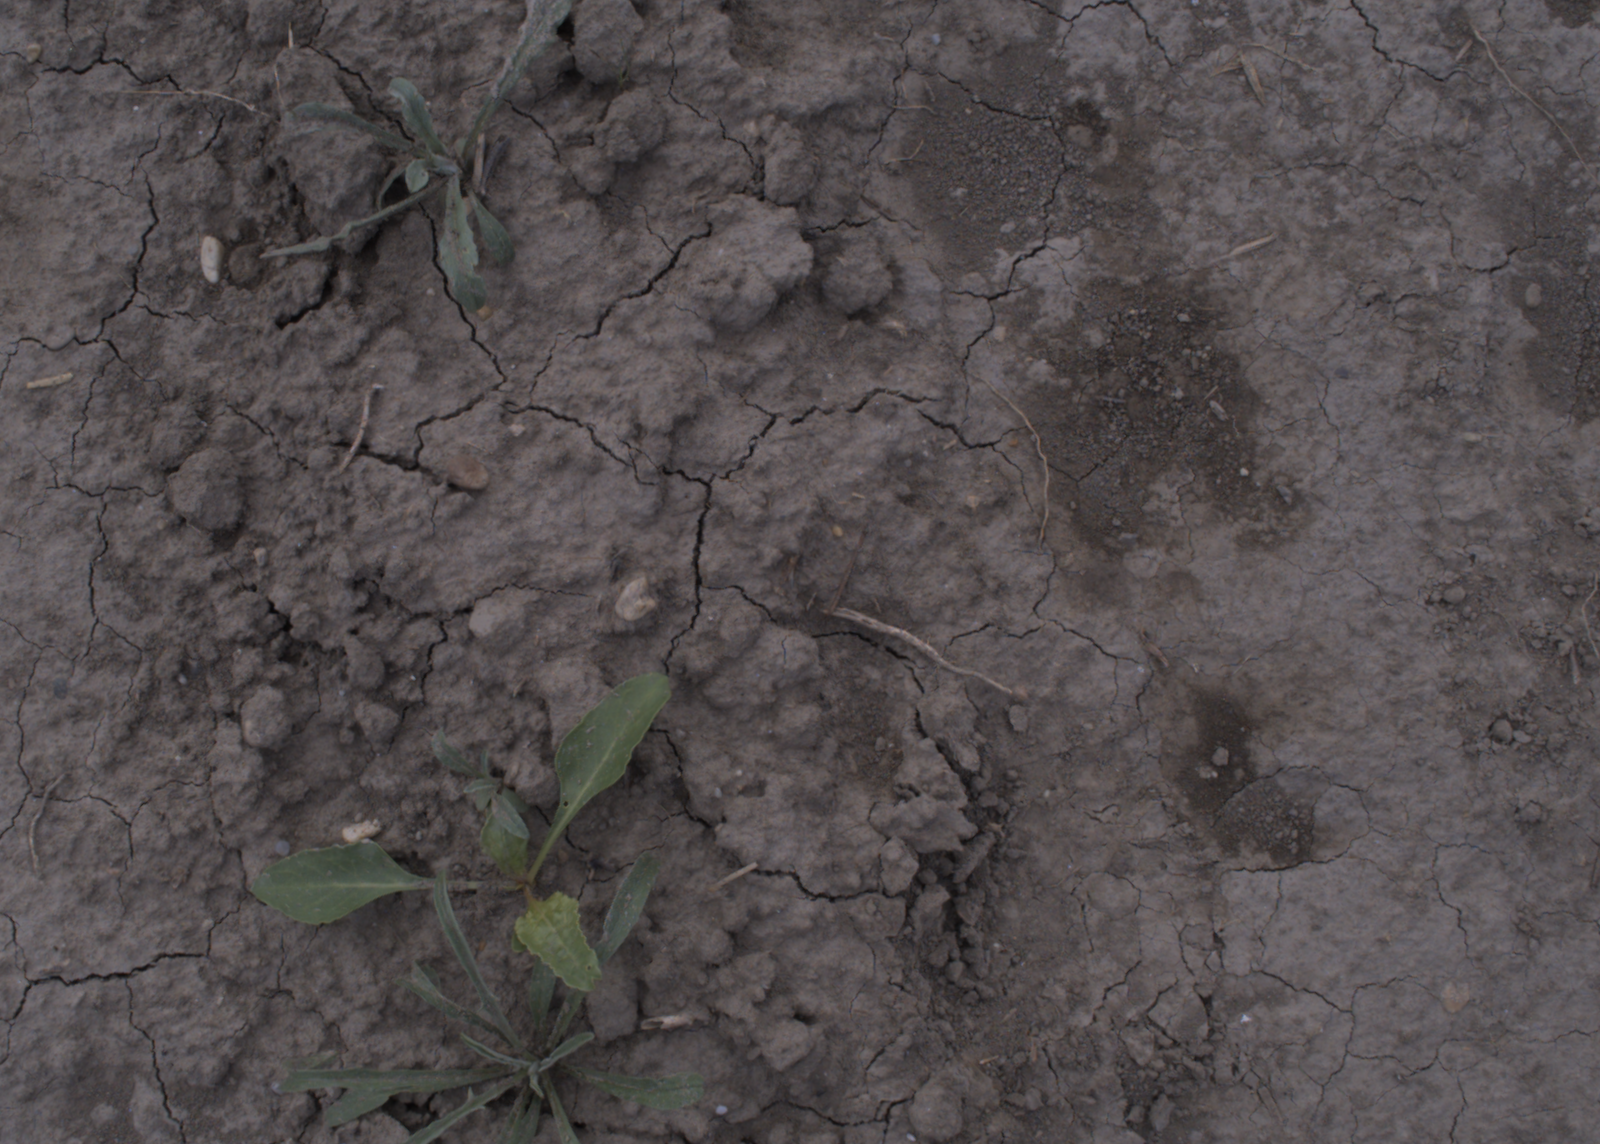
Capture date: 24.08.2020 13:36:06
Weather: mixed
Wind: medium
Seeding date: 21.07.2020
Plant canopy height (mm): 910